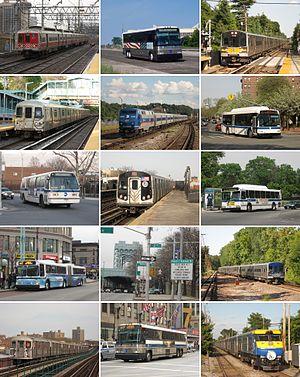
La Metropolitan Transportation Authority est une entreprise publique, chargée de la gestion des transports publics dans la ville de New York et son agglomération. Elle dessert douze comtés du sud de l'État de New York, ainsi que deux comtés dans l'État voisin du Connecticut. Elle constitue le plus grand réseau de transport en commun d'Amérique du Nord et dessert une population de plus de 15 millions de personnes. En 2012, la fréquentation a dépassé les 2,6 milliards de voyages, et la fréquentation quotidienne en semaine dépasse les 8,5 millions d'usagers. Au total, la MTA gère une flotte de 5 700 bus, 8 778 wagons et rames de métro et 736 gares. Le budget d'exploitation 2013 s'élève à 13,2 milliards de dollars et la compagnie emploie quelque 65 000 personnes.